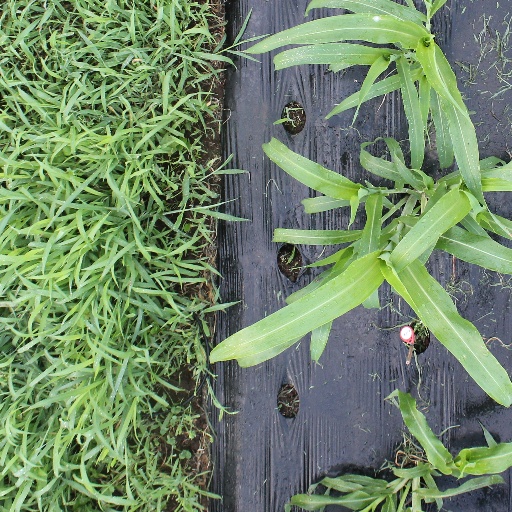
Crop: sorghum